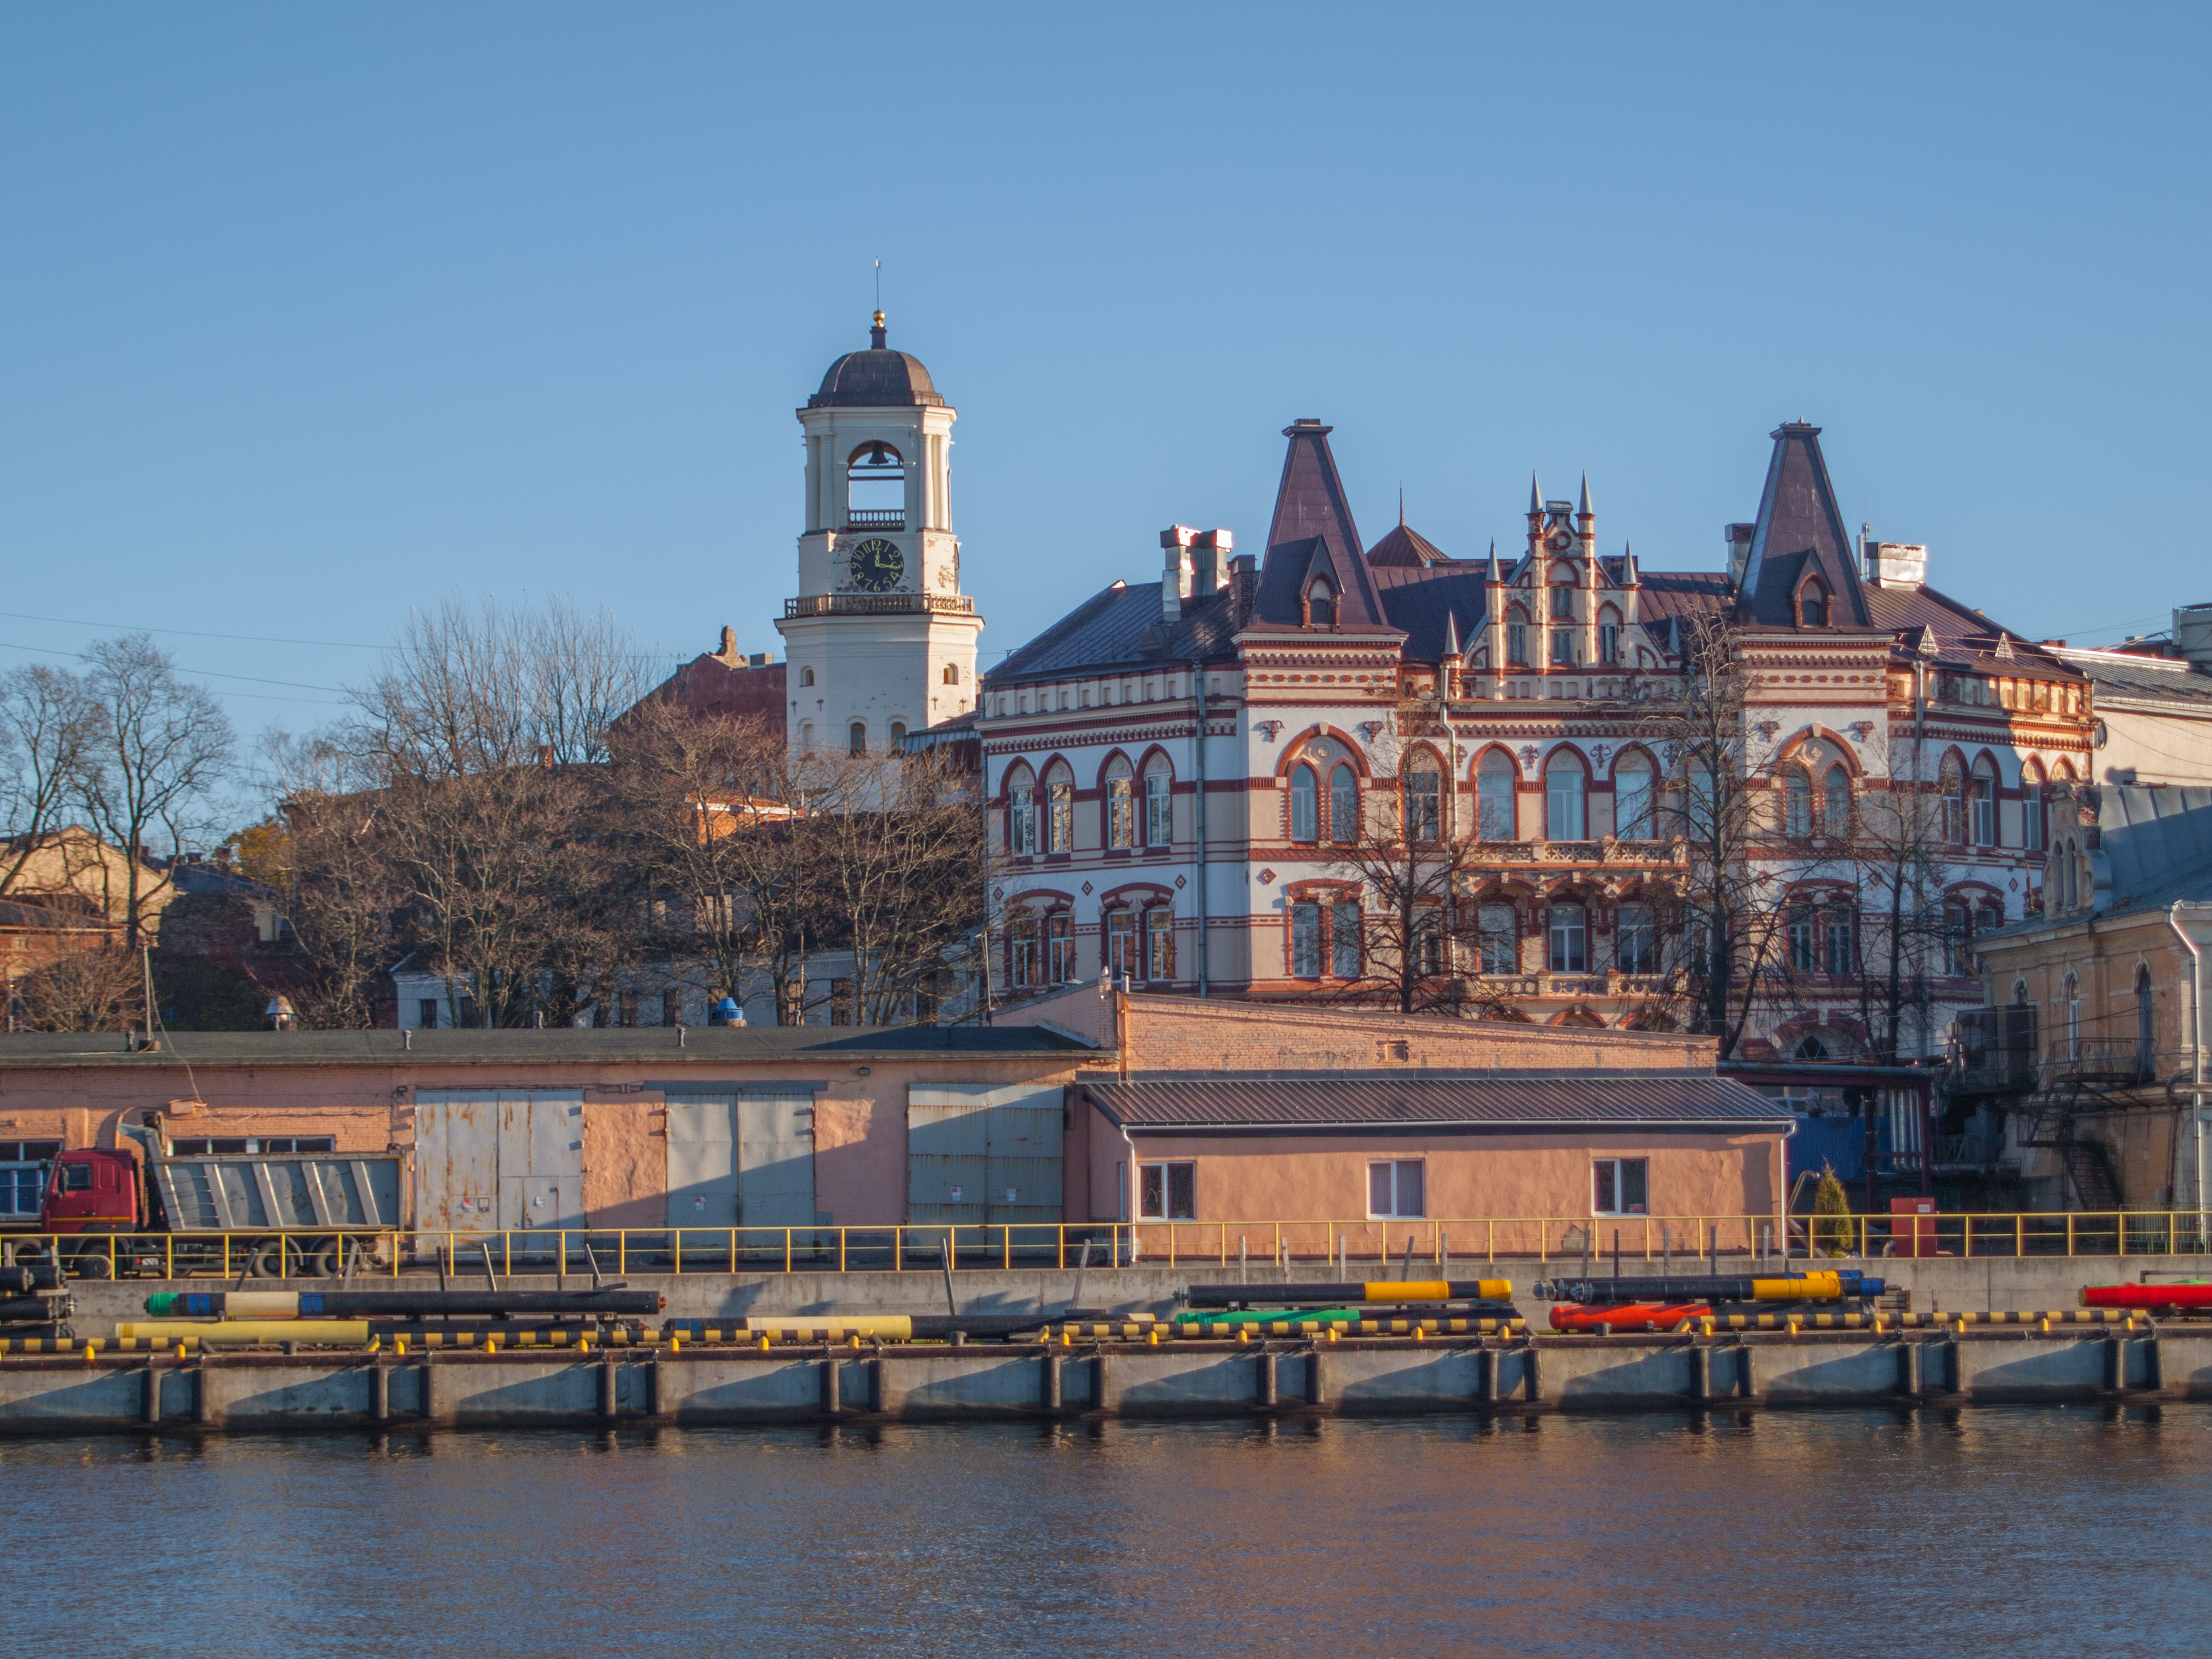
image, waterway, landmark, town, river, architecture, building, water, canal, channel, city, sky, water castle, bank, tourist attraction, bridge, vehicle, tourism, spire